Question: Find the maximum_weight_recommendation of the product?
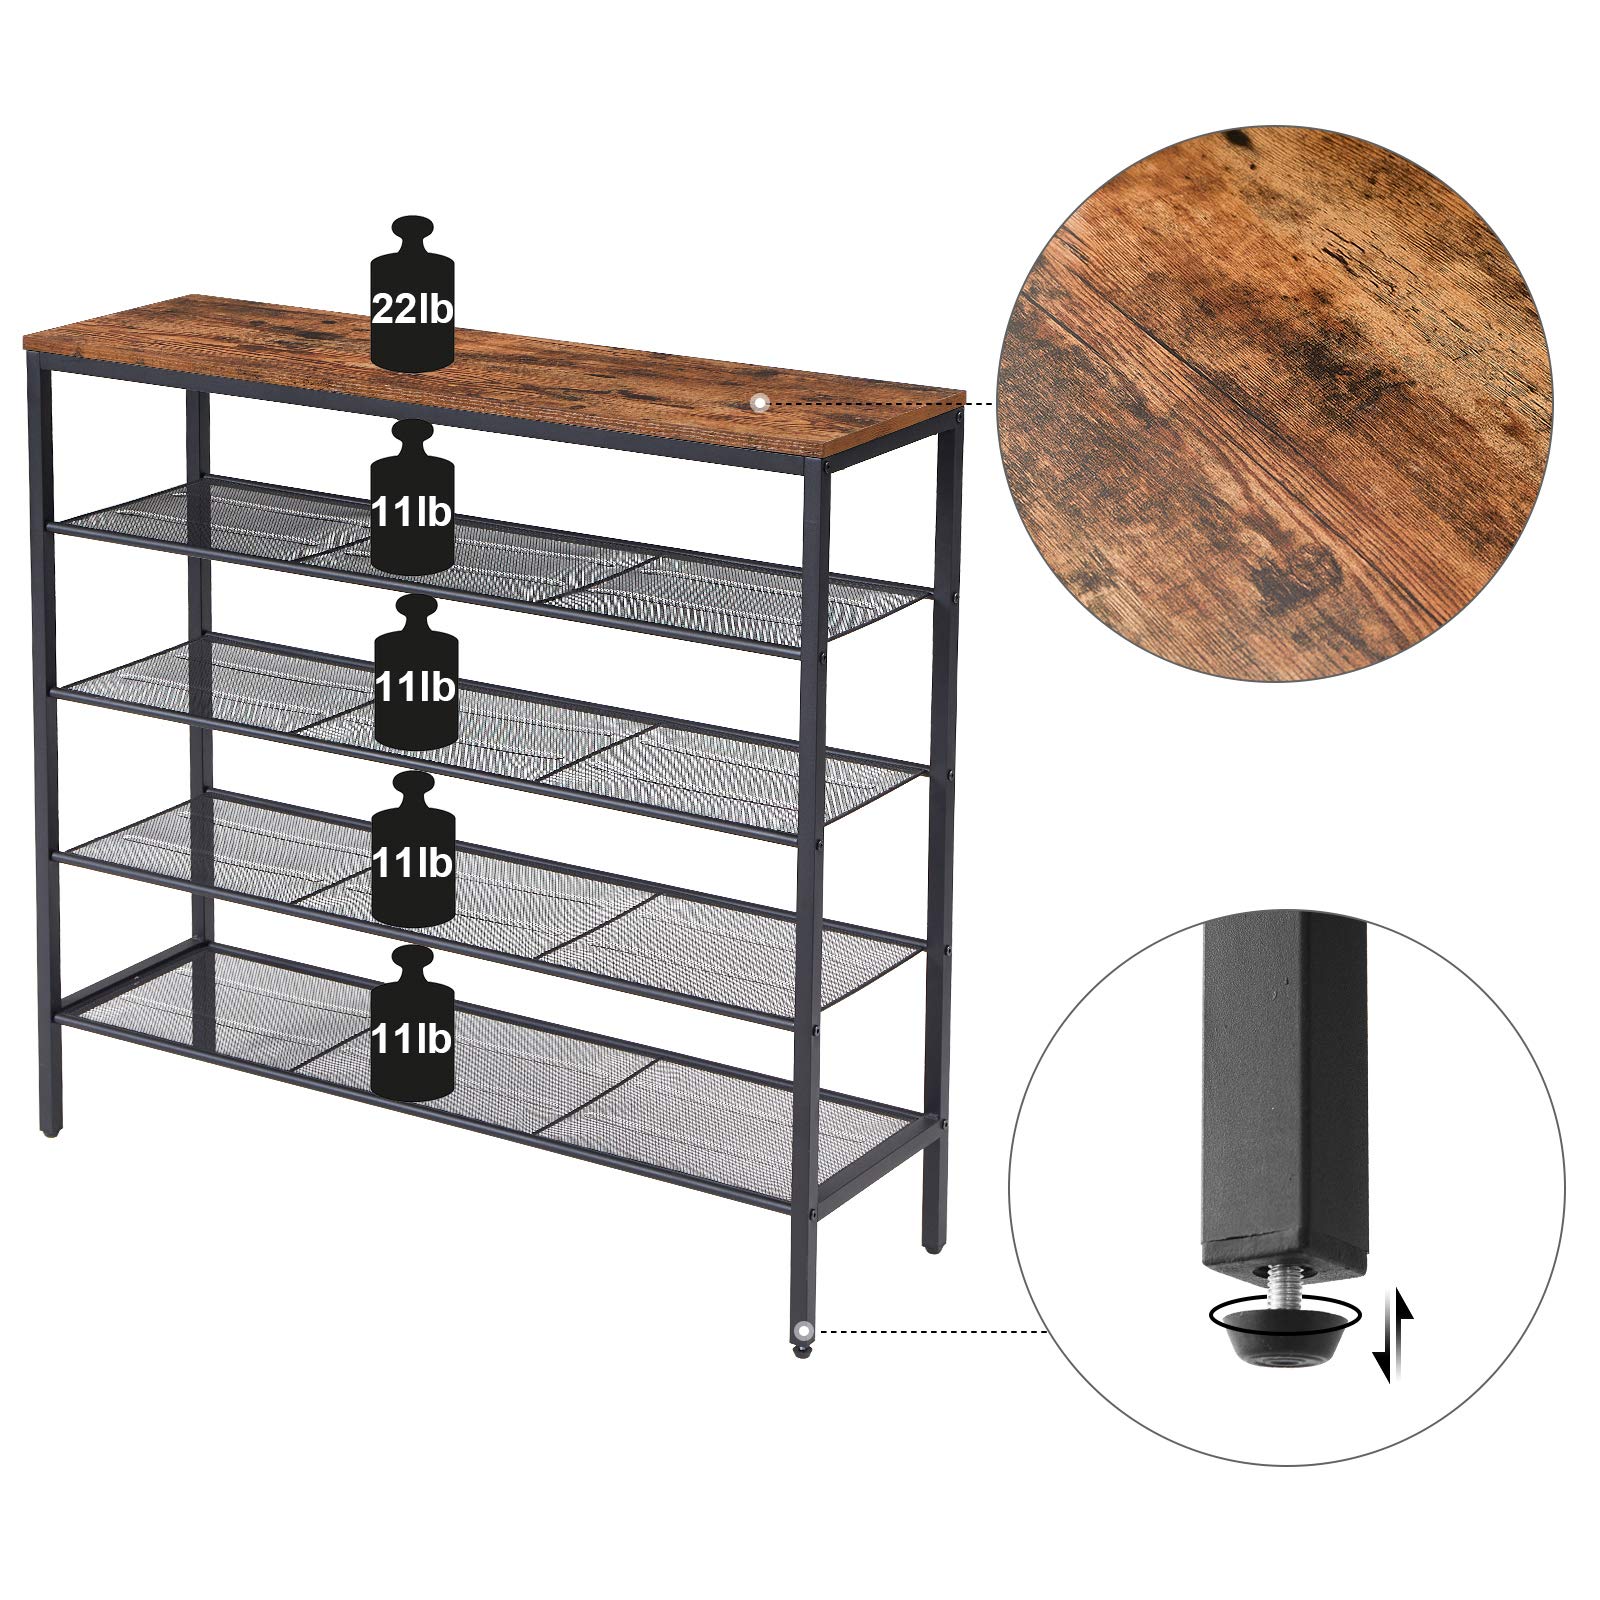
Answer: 11 pound